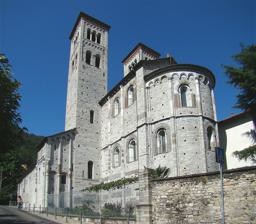
Building: Basilica of Sant'Abbondio
Country: Italy
Year built: 1095
Apse area. Internal view of the nave. The Basilica of Sant'Abbondio is a Romanesque -style 11th-century Catholic basilica church located in Como , region of Lombardy , Italy . Description The current edifice rises over a pre-existing 5th century Palaeo-Christian church entitled to Sts. Peter and Paul , built by order of St. Amantius of Como , third bishop of the city. Erected c. 1 km outside the city's walls, it was intended to house several relics of the two saints which Amantius had brought from Rome. The basilica acted as bishop's seat until 1007. Six years later bishop Alberic moved the seat within the walls. The basilica was then entrusted to the Benedictines who, between 1050 and 1095, rebuilt it in Romanesque style. The new edifice was dedicated to Amantius' successor, Abundius . The structures of the Palaeo-Christian church, discovered in 1863 during a restoration, are still marked by black and pale marble stones in the pavement. The new basilica had a nave and four aisles. It was consecrated by pope Urban II on June 3, 1095. The church has two notable bell towers rising at the end of the external aisles, in the middle of the nave. The sober façade, once preceded by a portico, has seven windows and a portal. Notable is the external decoration of the choir's windows. There are also Romanesque bas-reliefs and, in the apse, a notable cycle of mid-14th-century frescoes. Under the high altar are the Abundius' relics. The medieval monastery annexed to the church, recently restored, [ when? ] acts as the seat of the local faculty of jurisprudence. Wikimedia Commons has media related to Sant'Abbondio (Como) . References